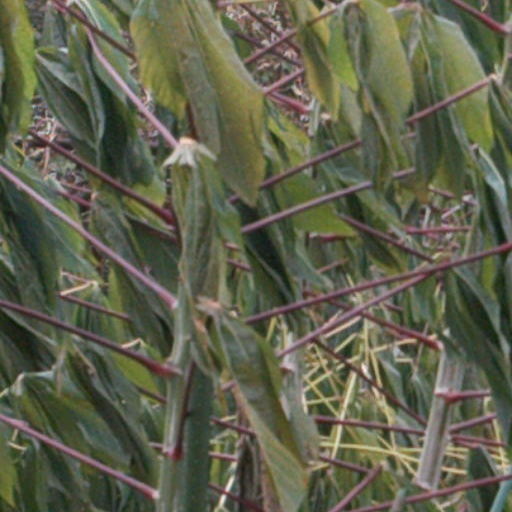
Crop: cassava